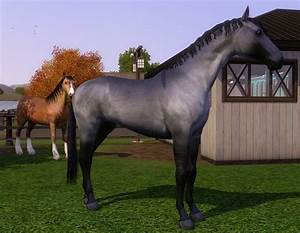
Label: cavallo